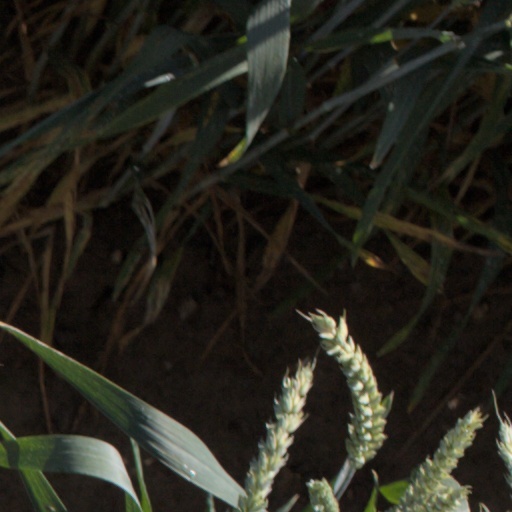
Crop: wheat